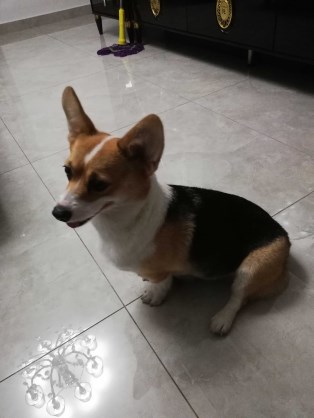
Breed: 2909-n000116-Cardigan